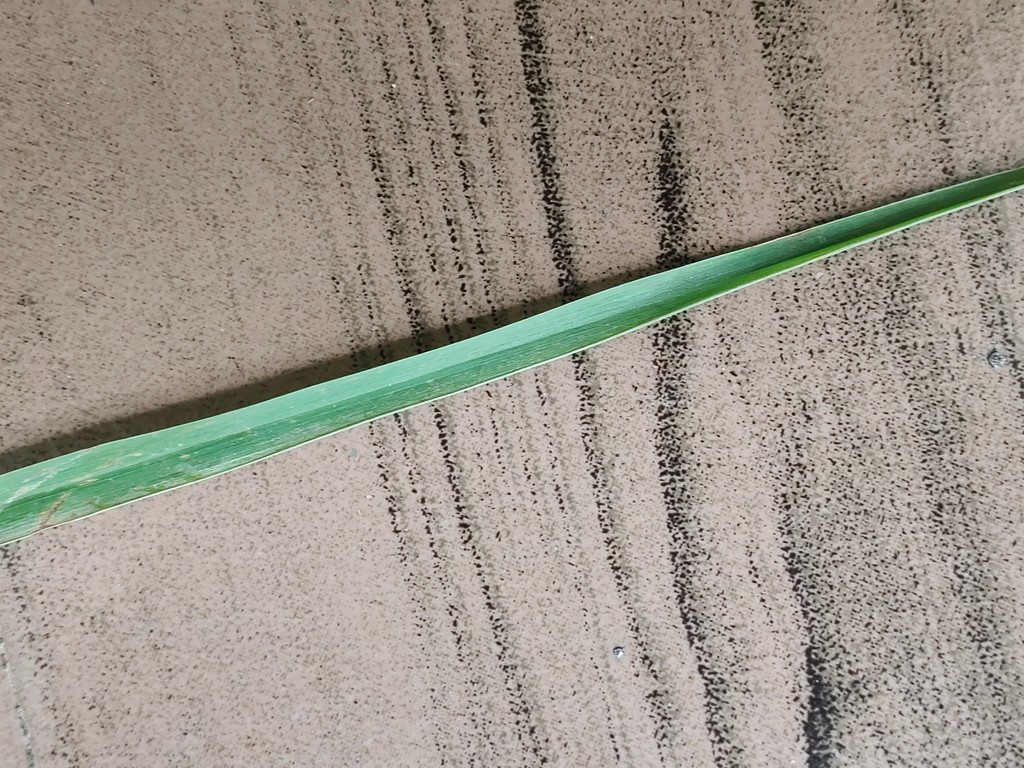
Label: Unhealthy